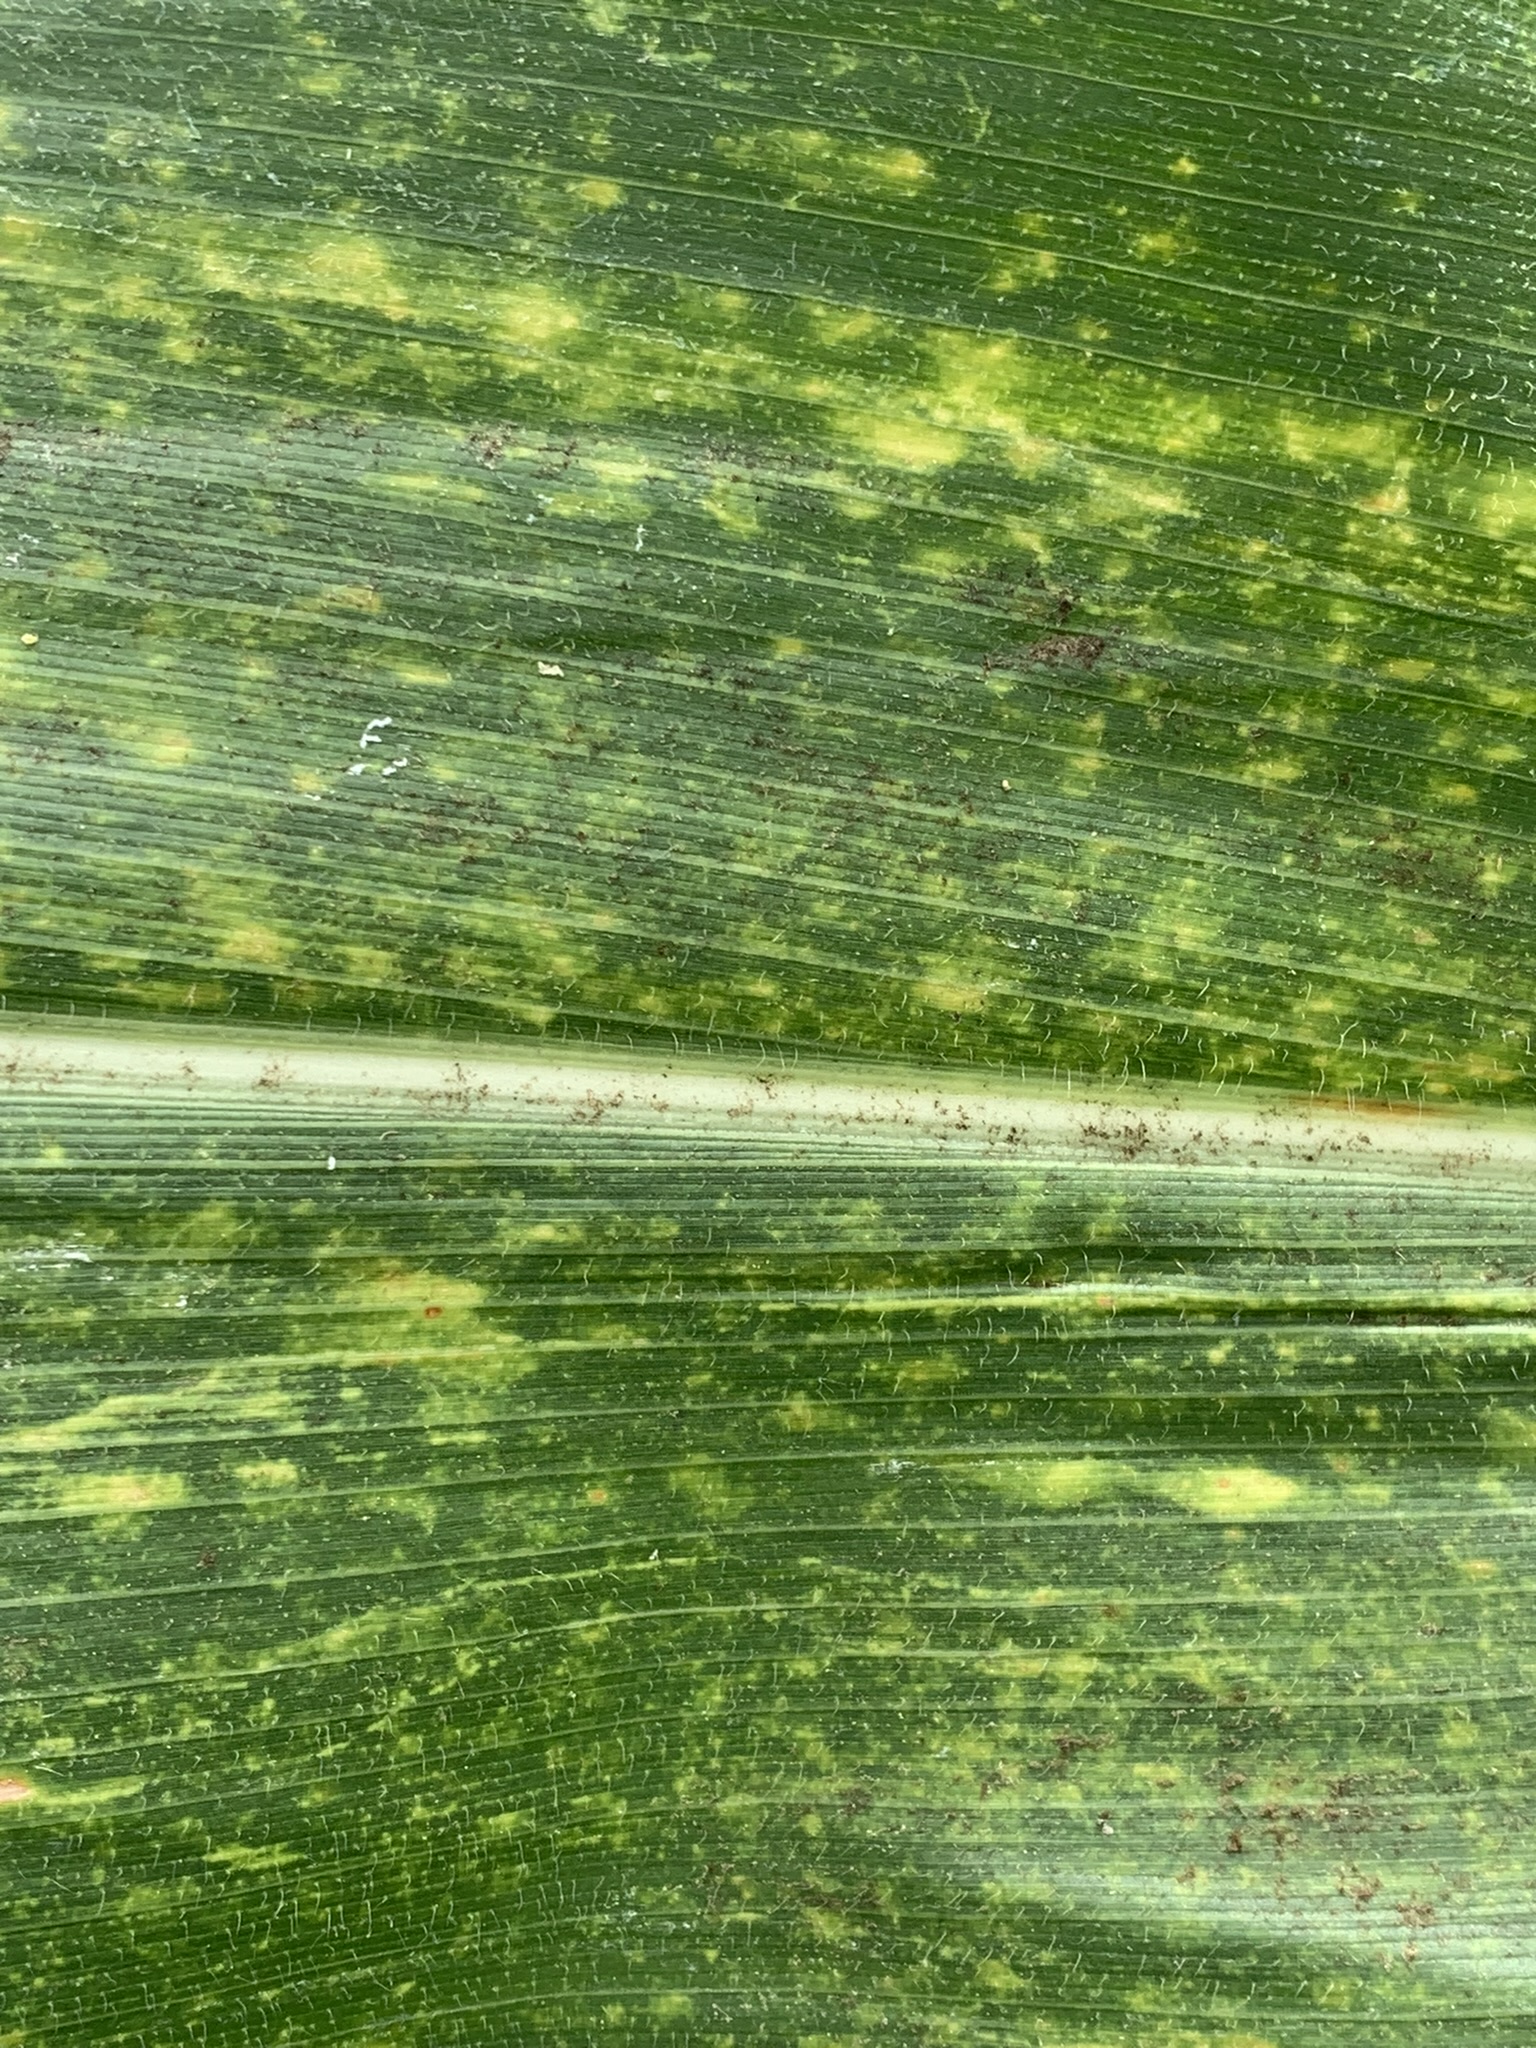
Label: MLN